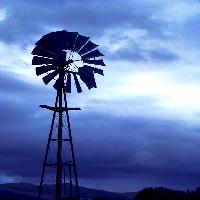
Weather: cloudy or overcast